Man with the Gun

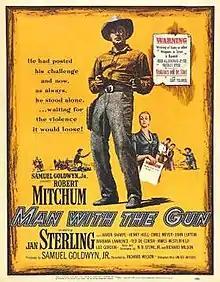
Film poster

Man with the Gun is a 1955 American Western film starring Robert Mitchum. The film was released in the United Kingdom as The Trouble Shooter, and it sometimes is titled Deadly Peacemaker. The supporting cast includes Jan Sterling and Karen Sharpe. The film was written by N.B. Stone Jr and Richard Wilson and directed by Wilson.